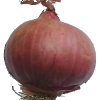
Label: Onion Red 1